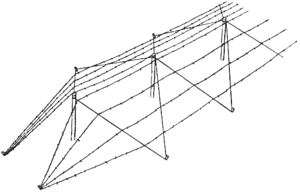
"Dans la science militaire de la fortification, les obstacles de barbelés sont des obstacles défensifs constitués de fils de fer barbelés, de bandes barbelées ou de fil de fer barbelé concertina. Ils sont conçus pour perturber, retarder et généralement ralentir une attaque ennemie. Pendant que les assaillants sont ralentis par l'enchevêtrement de barbelés, ils sont facilement pris pour cible par des mitrailleuses et des tirs d'artillerie. Selon les besoins et les ressources disponibles, les enchevêtrement de barbelés peuvent aller d'une simple clôture de fil barbelé devant une position défensive, jusqu'à des modèles élaborés de clôtures, de concertinas, ""dents de dragon"" et des champs de mines de plusieurs centaines de mètres de profondeur.